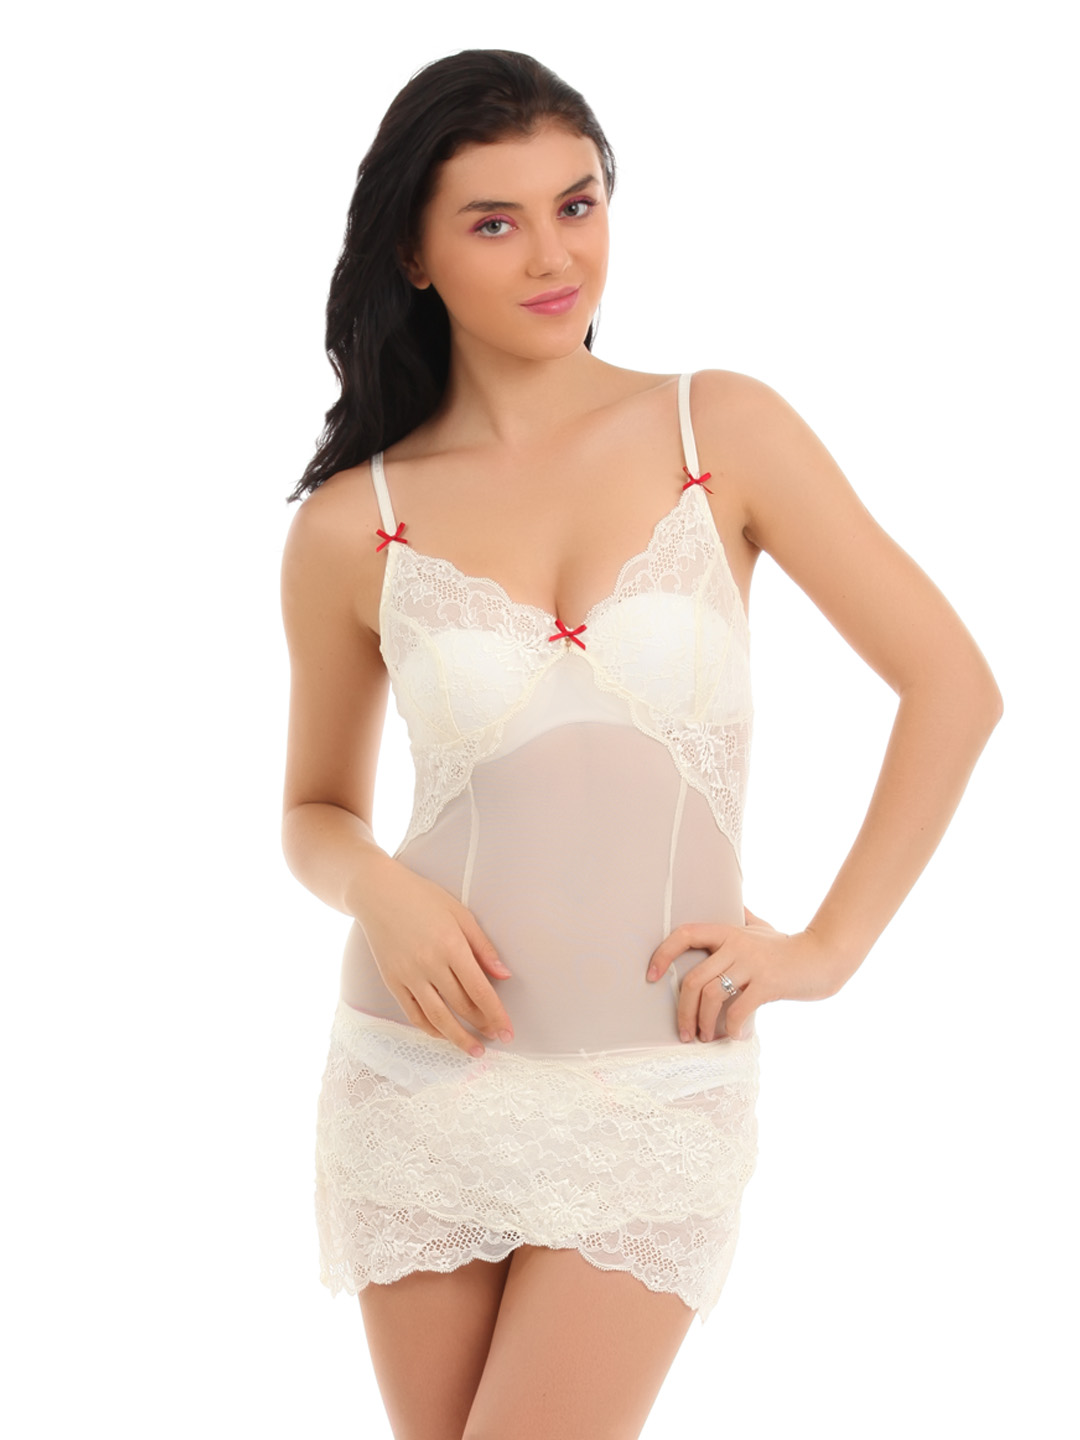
Avirate Cream Fitted Camisoles
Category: Apparel / Innerwear / Camisoles
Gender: Women
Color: Cream
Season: Summer 2014
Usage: Casual